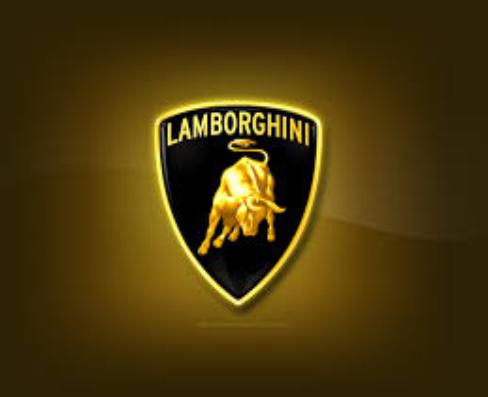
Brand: Lamborghini
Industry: Transportation